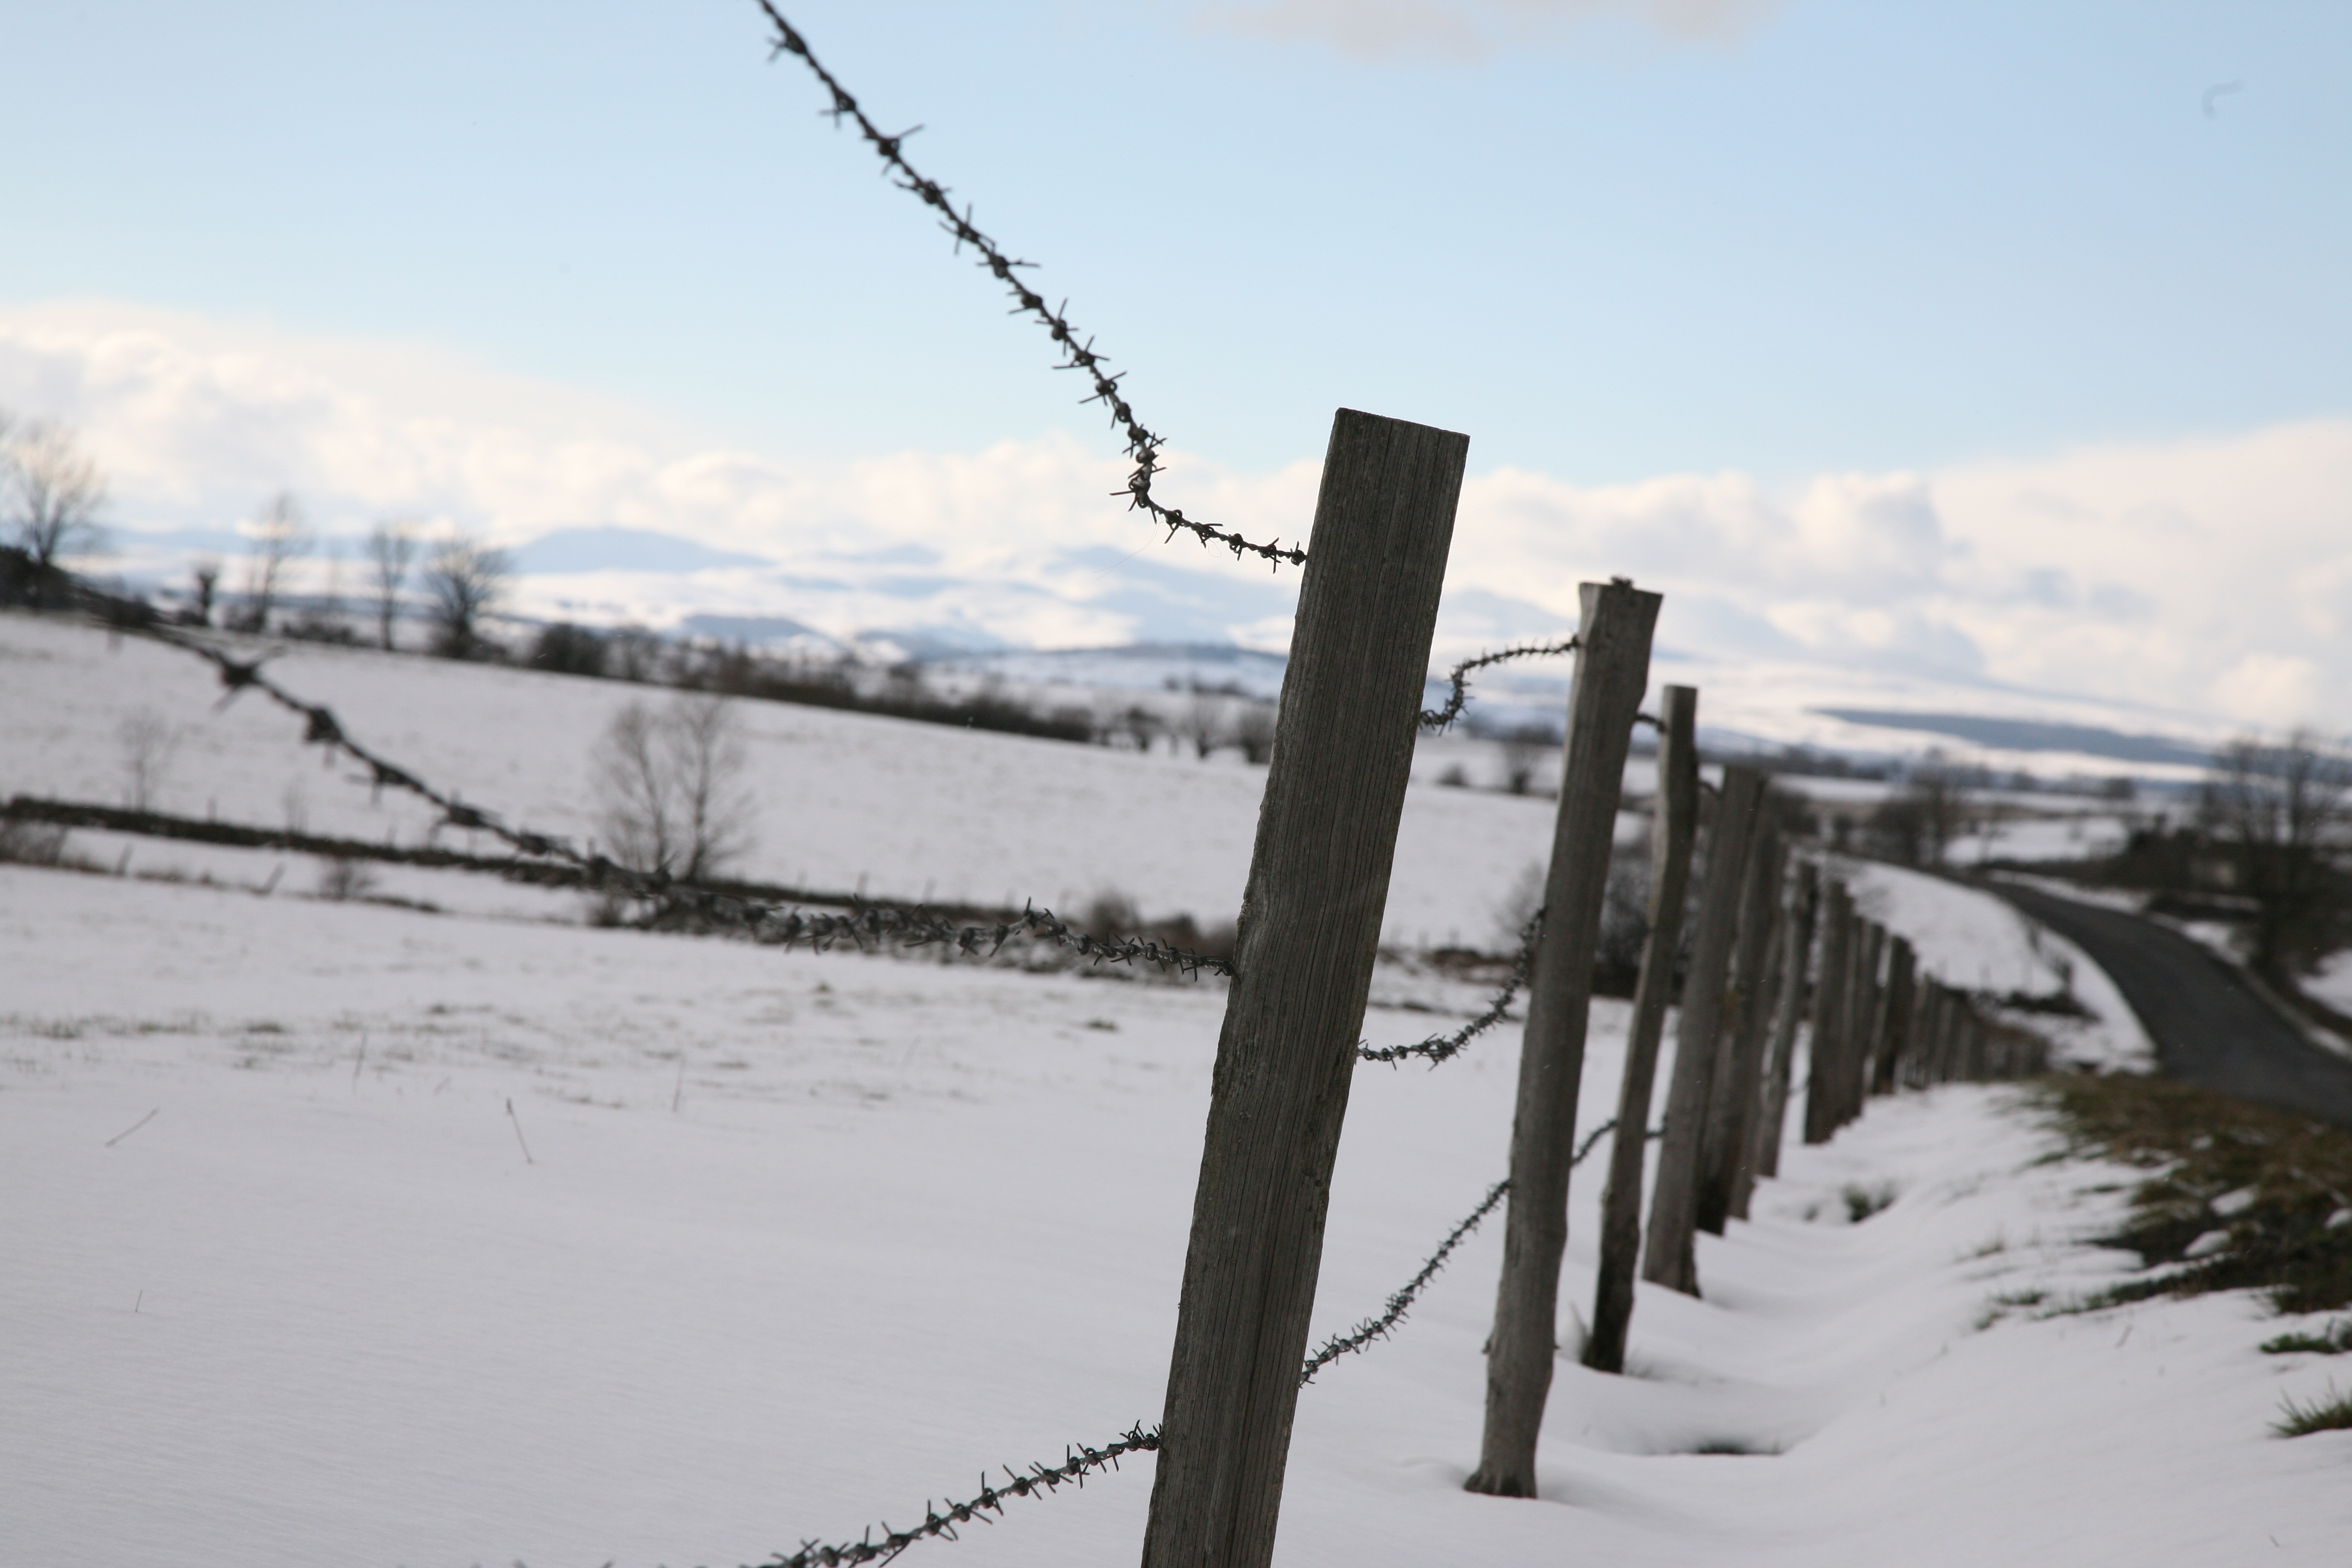
snow, winter, wind, frost, france, ice, weather, season, fields, auvergne, hiver, neige, nieve, champs, cloture, freezing, cantal, outdoor structure